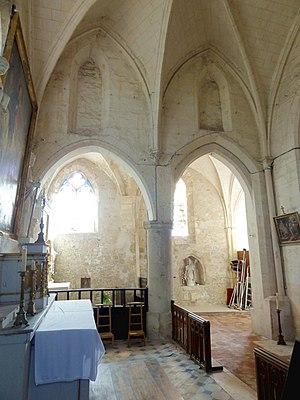
Intérieur de l'église - voir titre.
L'église Saint-Martin est une église catholique paroissiale située à Belle-Église, en France. Contrairement à ce qu'annoncent ses élévations extérieures dénuées de caractère, c'est un édifice d'une surprenante complexité, qui n'est que le résultat des agrandissements et remaniements successifs depuis la fin du XIIᵉ siècle. Seulement la base du clocher roman de la fin du XIᵉ ou du premier quart XIIᵉ siècle subsiste d'origine. Elle se caractérise par sa voûte en berceau, sa grande profondeur et ses murs très épais. Le reste du chœur et de ses deux collatéraux est gothique. Il n'y a guère deux travées analogues, et la plupart des styles architecturaux sont représentés. Cependant, la plupart des travées a été bâtie avec grand soin, et l'architecture des parties orientales est tout sauf rustique. L'on trouve même des éléments remarquables par leur qualité, telles que les voûtes à six branches d'ogives du chœur et du croisillon nord avec leurs supports, ou par leur originalité. L'édifice n'est pas protégé au titre des monuments historiques, mais plusieurs éléments de son mobilier et quatre vitraux le sont en revanche.